Blood irradiation therapy

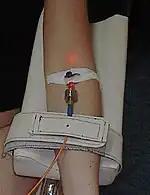
Intravenous blood irradiation

Intravenous or intravascular laser blood irradiation (ILBI) involves the "in-vivo" illumination of the blood by feeding low level laser light generated by a 1–3 mW helium–neon laser at a wavelength of 632.8 nanometers (nm) into a vascular channel, usually a vein in the forearm, under the assumption that any therapeutic effect will be circulated through the circulatory system. Most often wavelengths of 365, 405, 525 and 635 nm and power of 2.3 mW are used. The technique is widely used at present in Russia, less in Asia, and not extensively in other parts of the world. It is shown that ILBI improves blood flow and its transport activities, therefore, tissue tropism, has a positive effect on the immune system and cell metabolism. This issue is subject to skepticism.